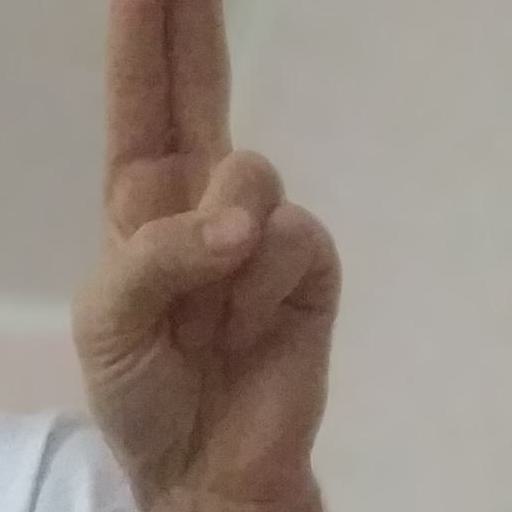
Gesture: two_up